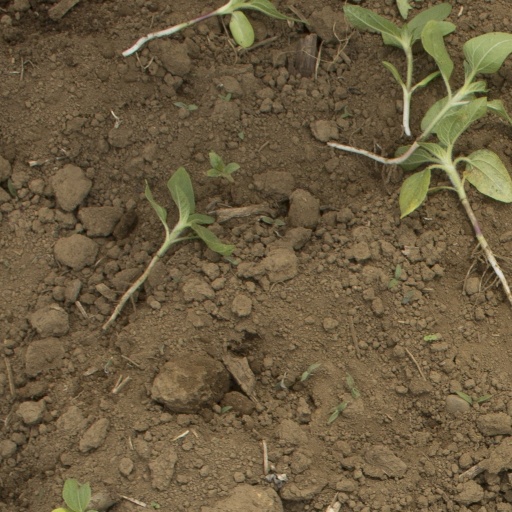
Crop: Jerusalem artichoke